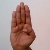
The image shows a hand gesture representing the letter 'B' in Indian Sign Language.